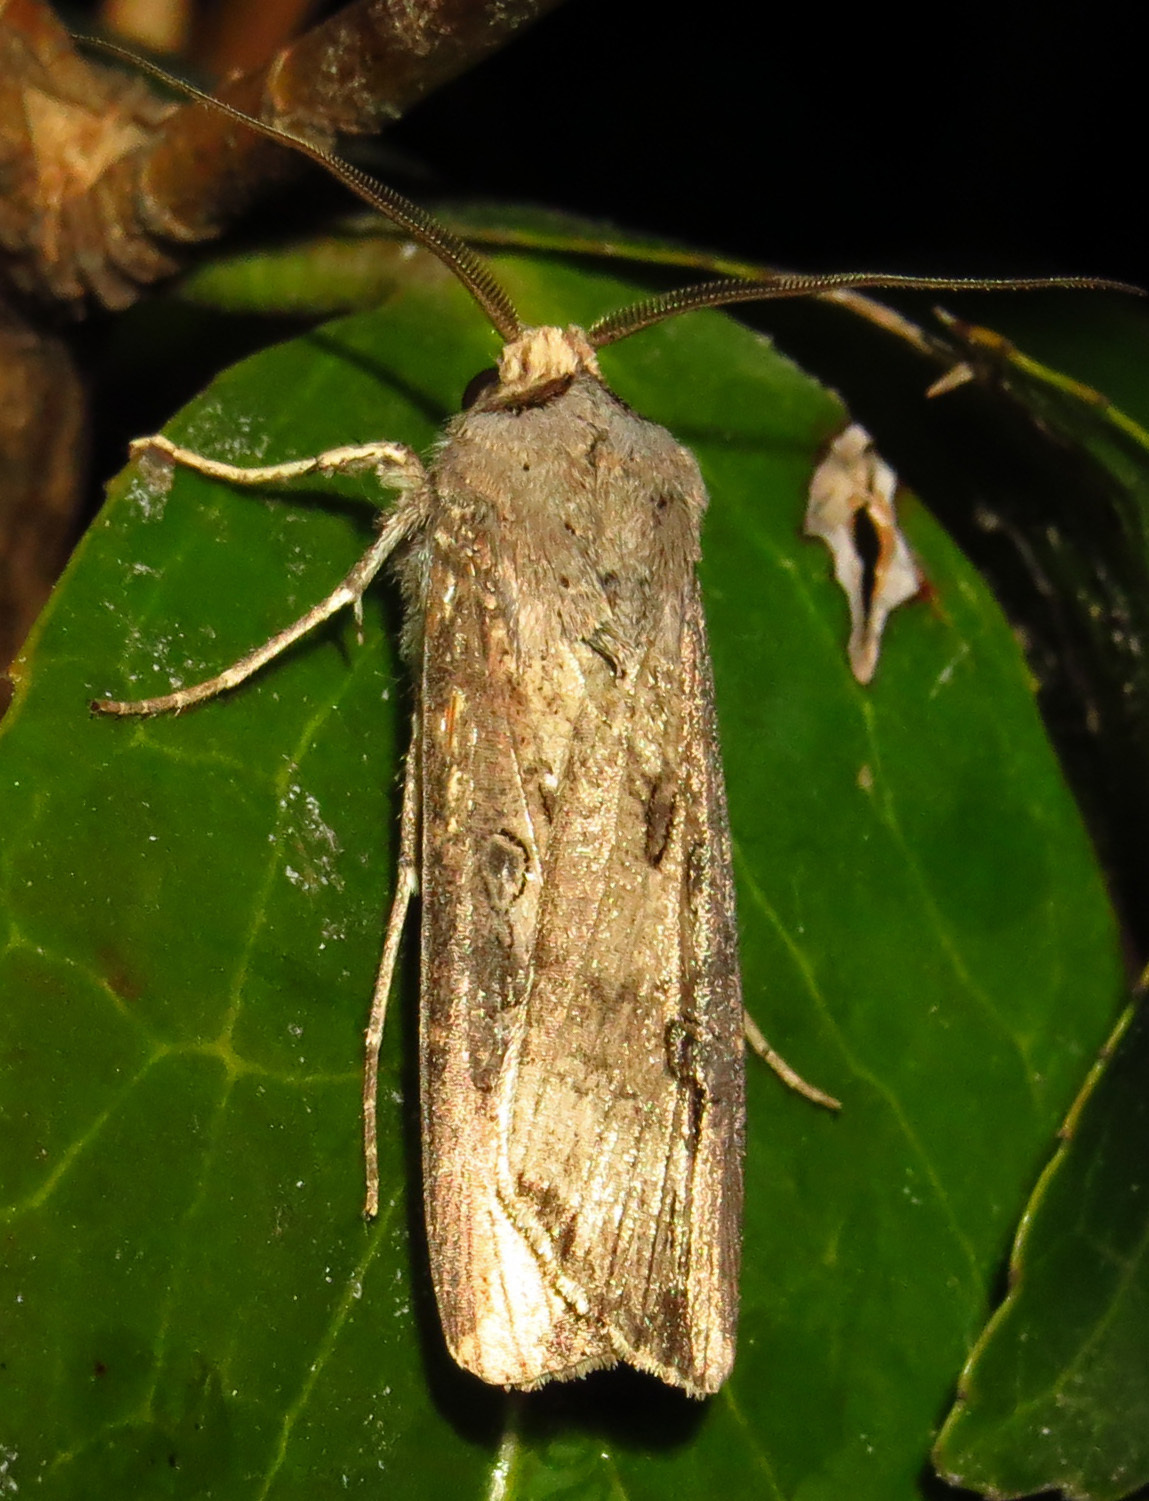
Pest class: cutworms